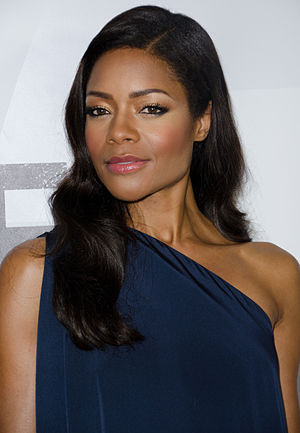
Naomie Harris
Naomie Melanie Harris, OBE er en britisk skuespiller. Harris er en tidligere elev fra Bristol Old Vic Theatre School.